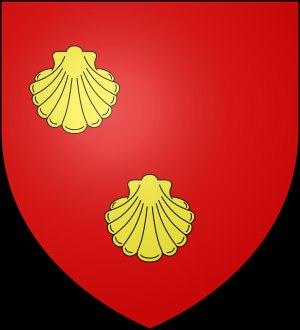
La colonie artistique d'Étaples, appelée aussi école des peintres d'Étaples, est un regroupement de peintres et de sculpteurs qui se sont installés, entre la fin du XIXᵉ, vers 1882, et le début du XXᵉ siècle jusqu'à la Première Guerre mondiale, dans la commune d'Étaples située sur la Côte d'Opale, dans le nord de la France.